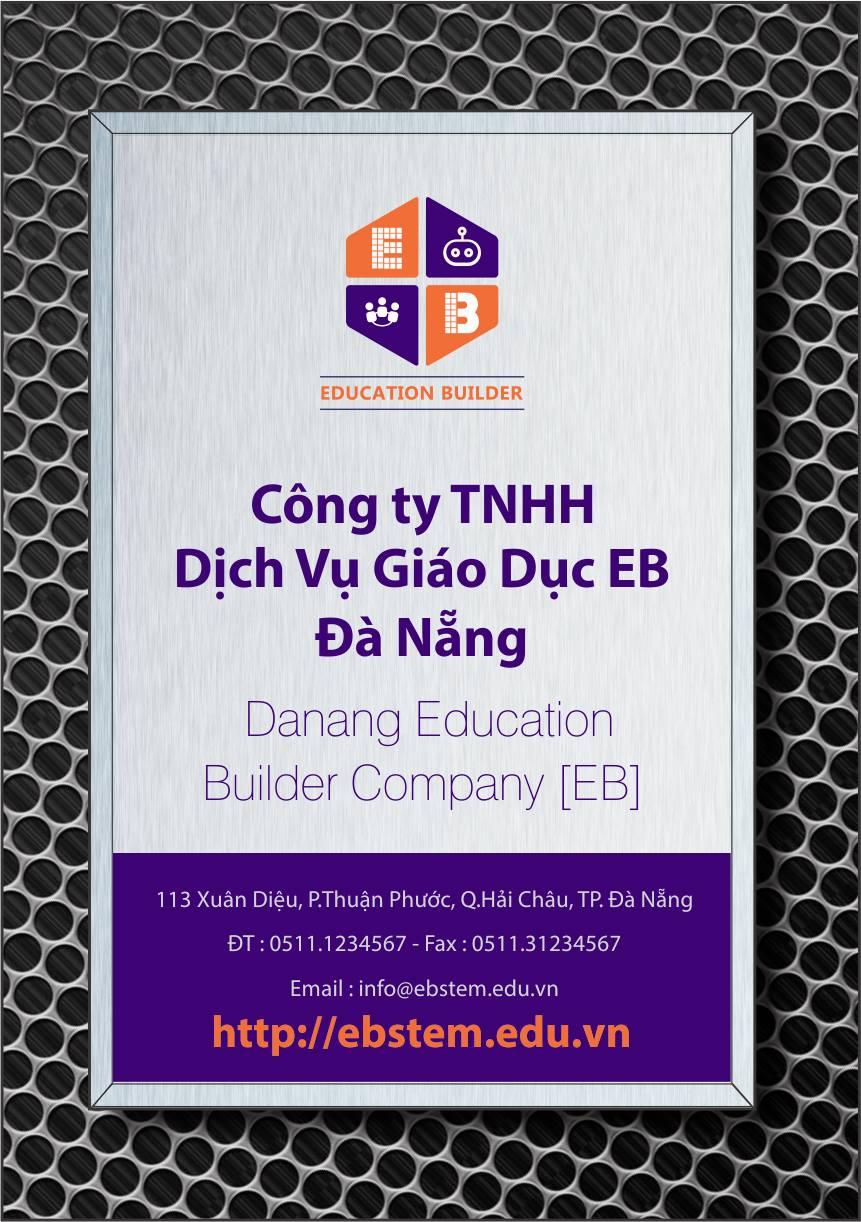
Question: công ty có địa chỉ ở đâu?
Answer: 113 xuân diệu, phường thuận phước, quận hải châu, thành phố đà nẵng